Newlands Stadium

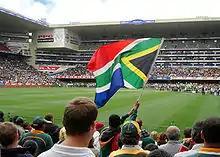

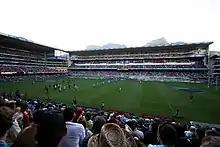
A Stormers Super Rugby match at Newlands.

The Newlands Stadium is located in Cape Town, South Africa. The stadium has a capacity of 51,900 people, but is not an all-seater venue.